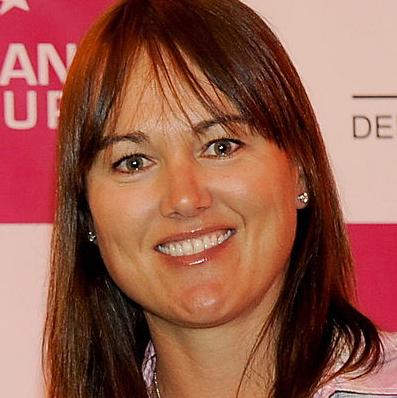
Age: 37